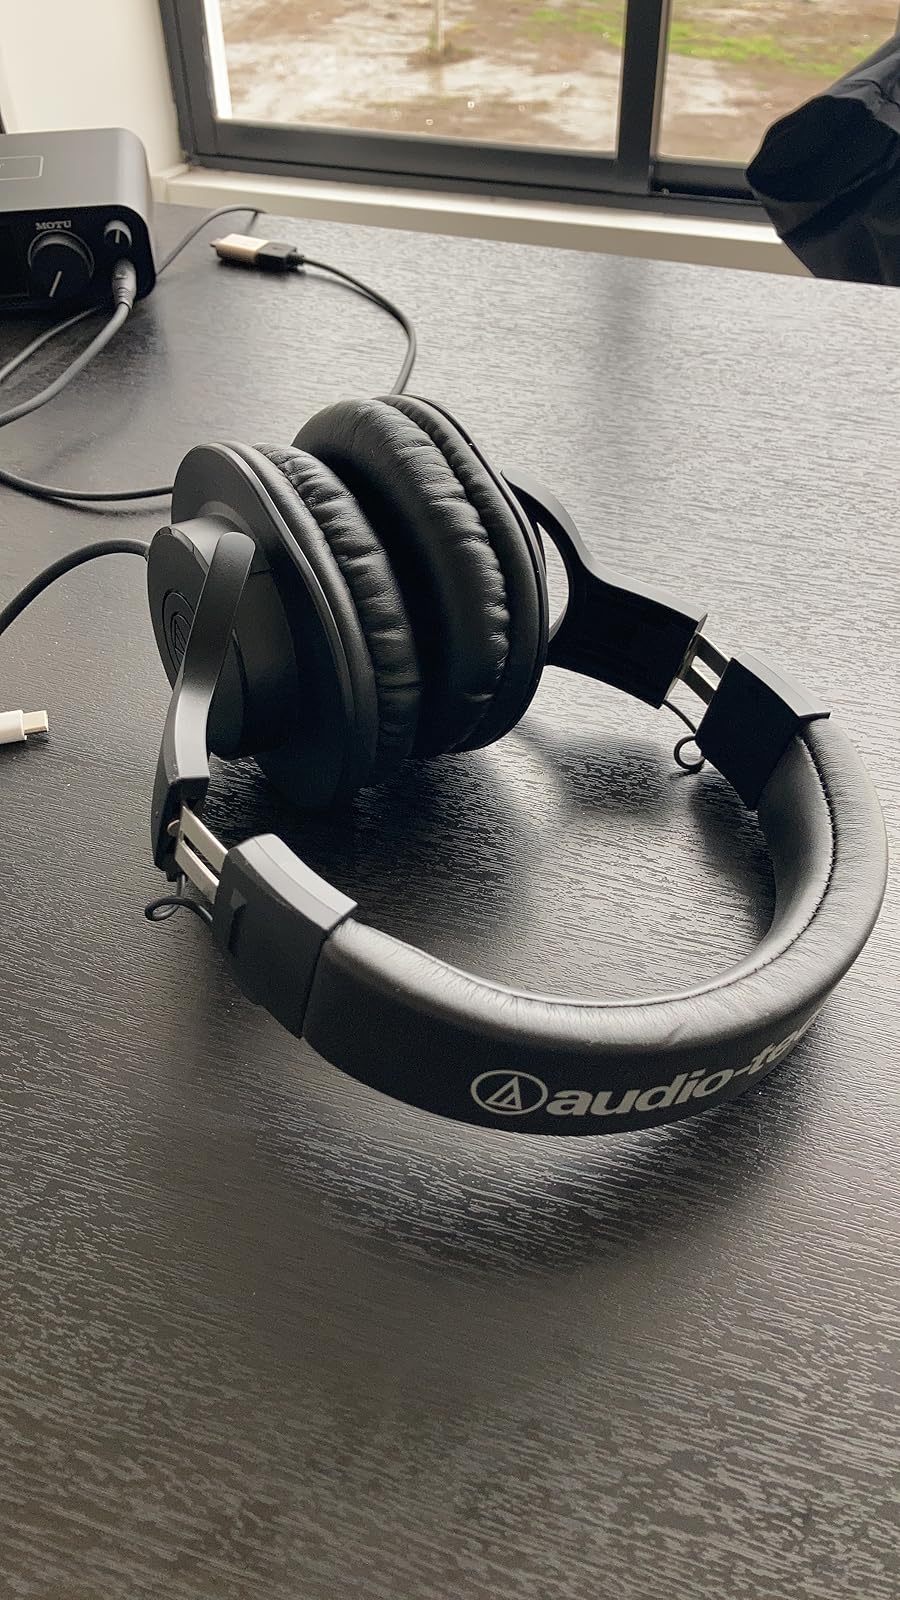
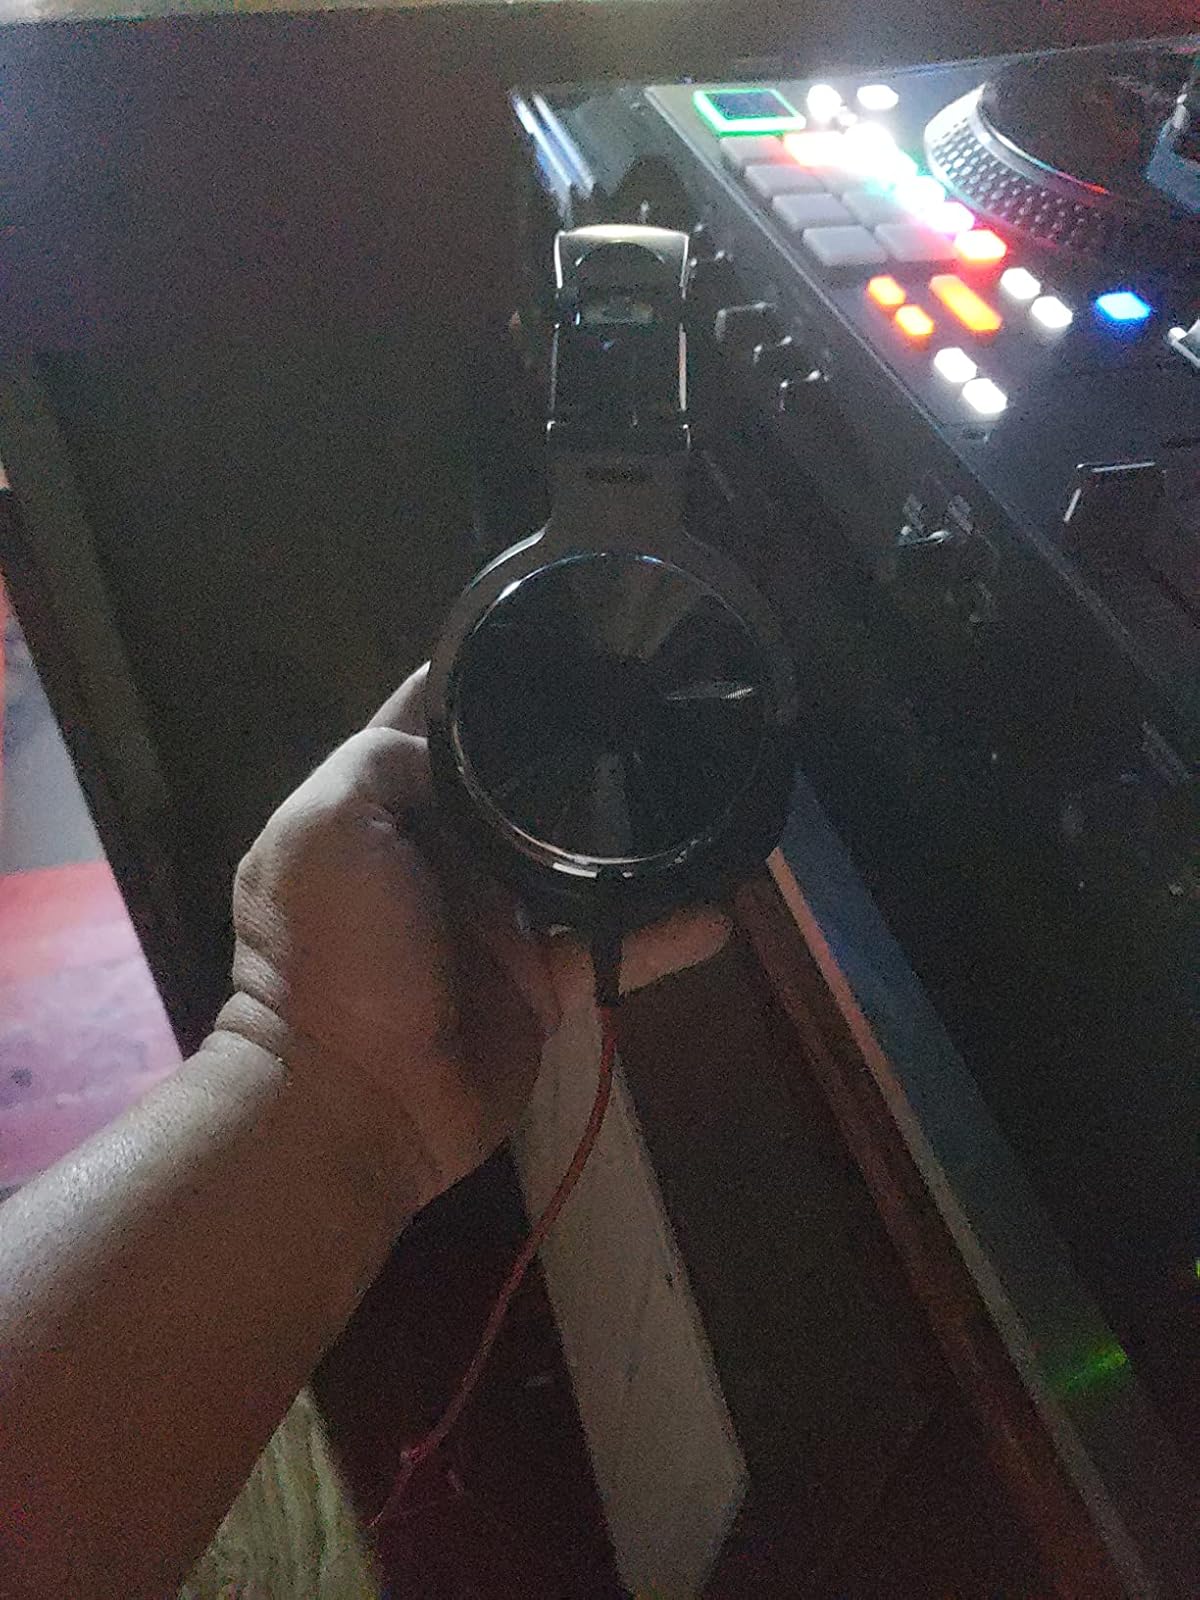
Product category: headphones
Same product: no